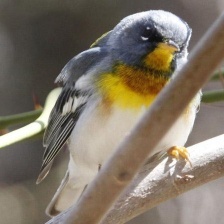
Species: NORTHERN PARULA
Scientific name: SETOPHAGA AMERICANA